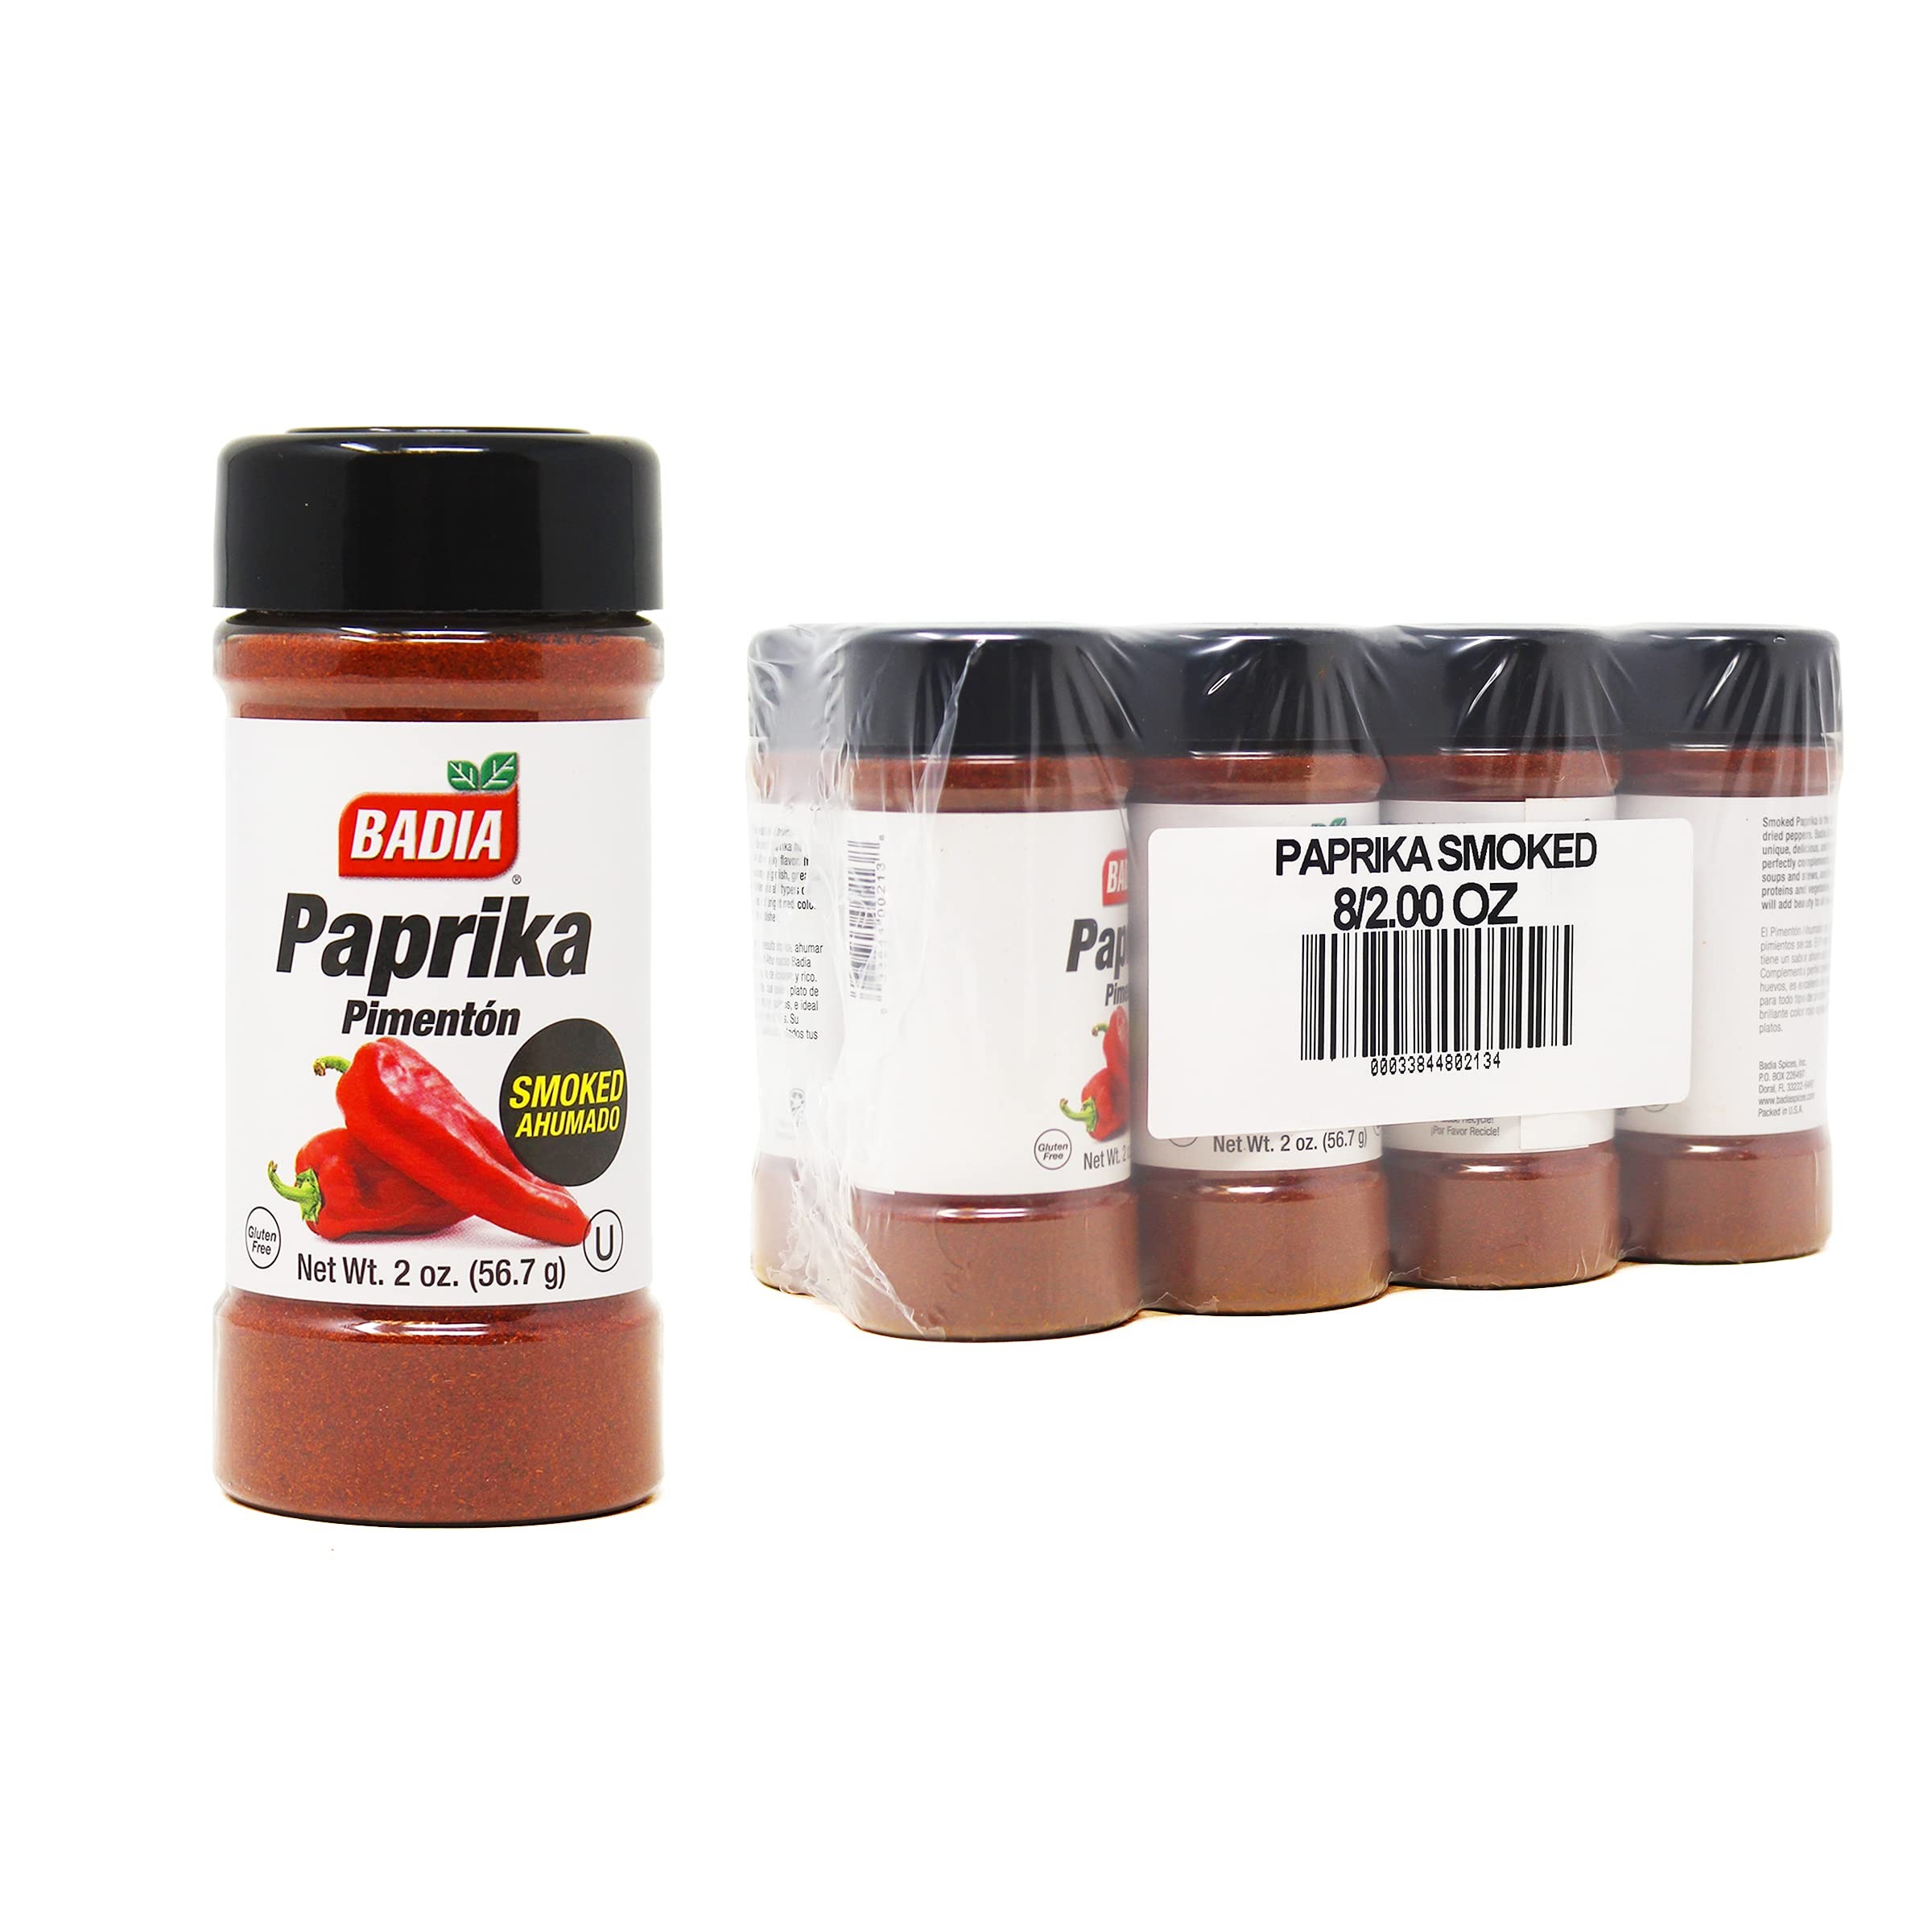
Item Name: Badia Paprika Smoked, 2 Oz (Pack Of 8)
Bullet Point 1: Flavor Profile: Rich, smoky, and slightly sweet, with a complex depth that enhances dishes.
Bullet Point 2: Culinary Uses: Commonly used in Spanish cuisine, ideal for seasoning meats, stews, soups, and vegetables.
Bullet Point 3: Versatility: Works well in dry rubs, marinades, and can be sprinkled over dishes as a finishing touch.
Bullet Point 4: All purpose Seasoning
Value: 16.0
Unit: Ounce

Price: 6.56